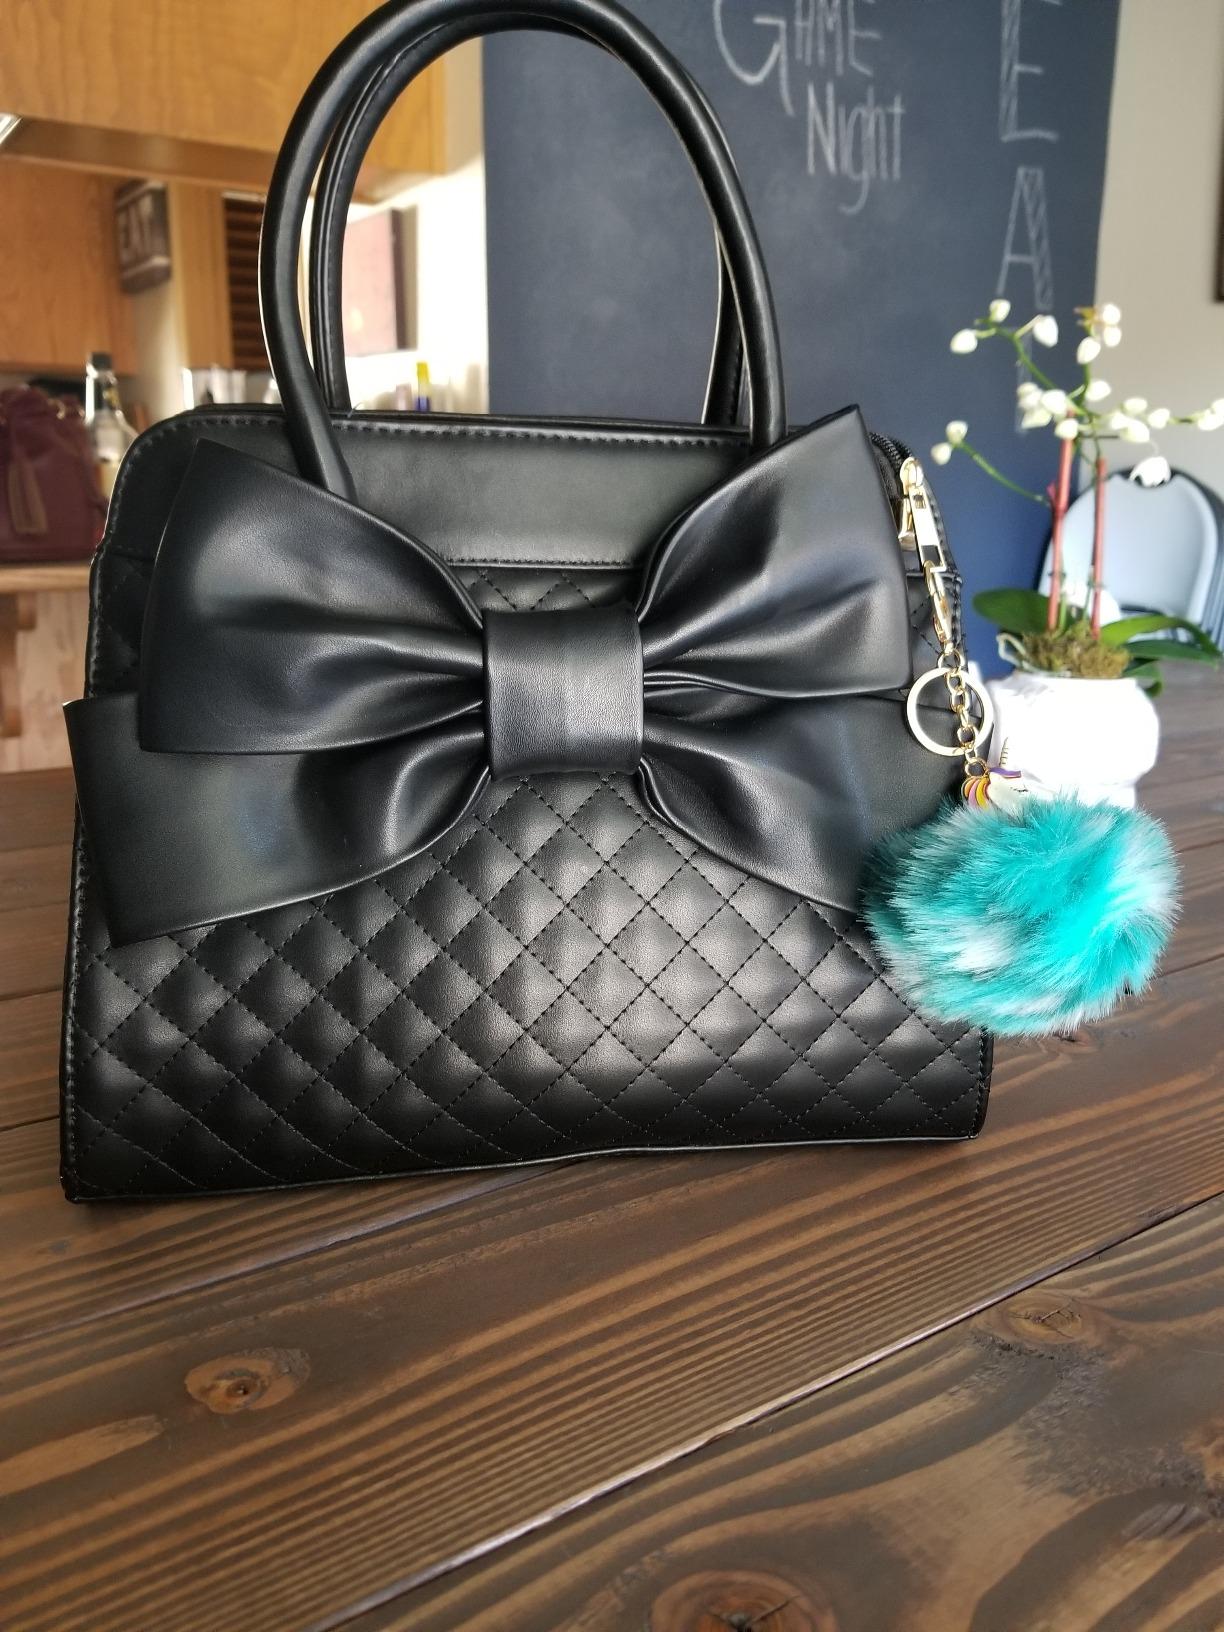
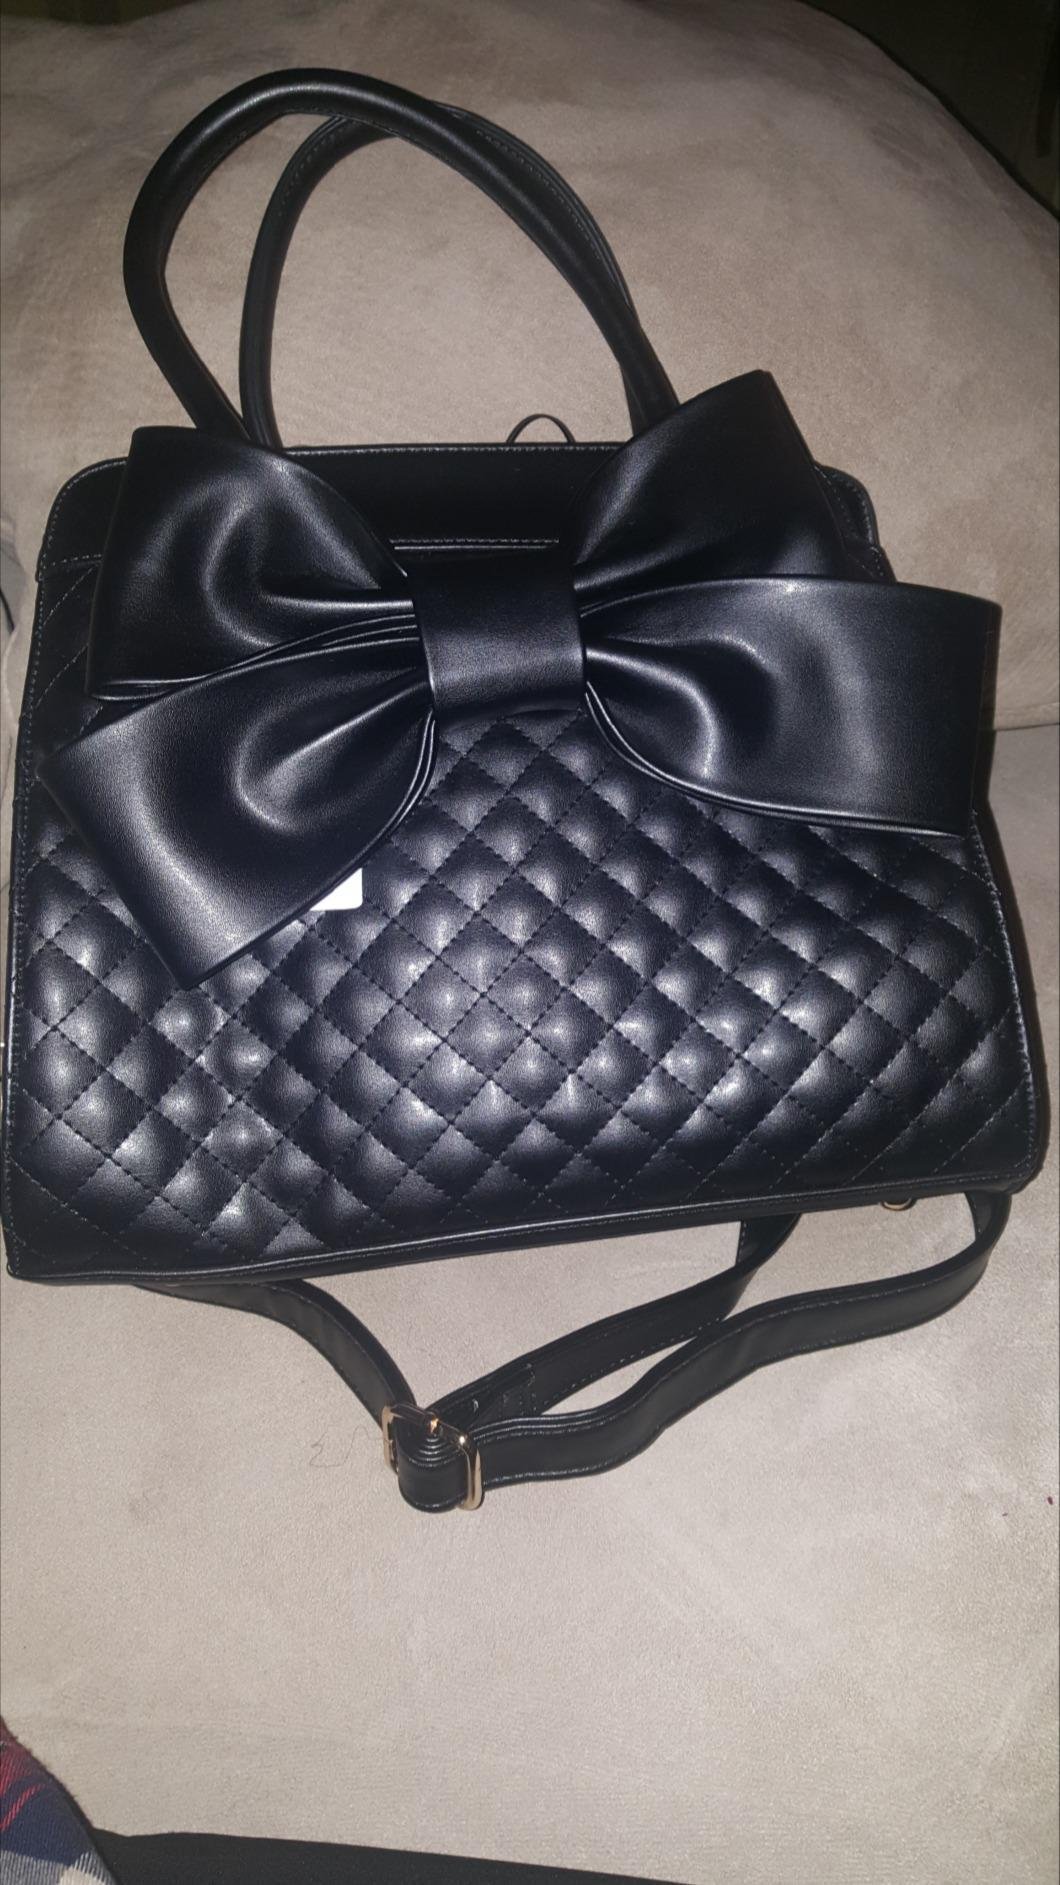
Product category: accessories_handbag
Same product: yes